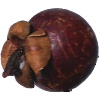
Label: mangostan